Bubba Paris

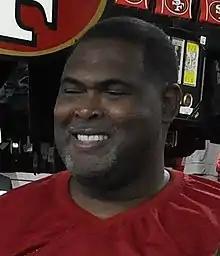
Paris in 2012

William "Bubba" Paris (born October 6, 1960) is an American former professional football player who was an offensive tackle in the National Football League (NFL), primarily for the San Francisco 49ers from 1983 to 1990. He played college football for the Michigan Wolverines. He was a member of three 49ers teams that won the Super Bowl. He won the Len Eshmont Award in 1987, as selected by his teammates on the 49ers.